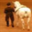
Label: horse